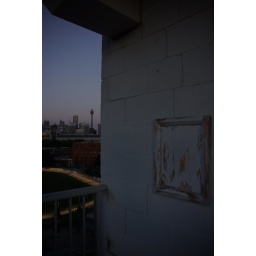
View of the city from the suicide towers in Glebe, the whole building smells like my old music teachers apartment.